Barryroe

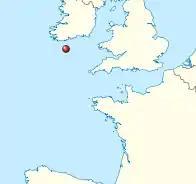

Barryroe is an undeveloped oil and gas field in the Atlantic Ocean due south of County Cork, Ireland. Close to the exhausted Kinsale Head gas field, it is as close as to the Kinsale Head existing pipeline. The discovery is at a water depth of . Several attempts were made to find a commercial field at the site in the 1970s but although they struck oil, none were commercially viable. It has been rated as the equivalent of a large North Sea oil field.